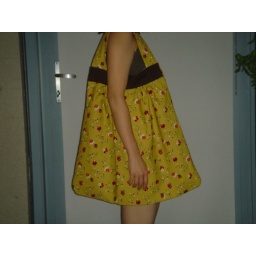
Gathered bag from the Linen, Wool, Cotton book by Akiko Mano. As you can see, it is HUMONGOUS.